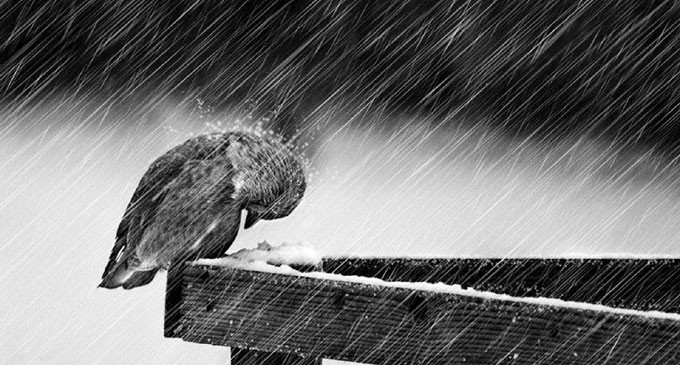
Weather: rain or strom